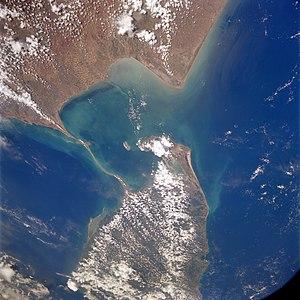
Le détroit de Palk est un détroit de l'océan Indien séparant l'État indien du Tamil Nadu de la péninsule de Jaffna, dans le Nord du Sri Lanka. Large de 64 à 137 kilomètres, il relie le golfe du Bengale au nord-est à la baie de Palk au sud-ouest, qui est séparée du golfe de Mannar par l'alignement de petites îles et de bancs de sable nommé pont d'Adam. Le détroit et la baie de Palk portent le nom de Robert Palk, gouverneur britannique de la province de Madras au XVIIIᵉ siècle.
La frontière entre l'Inde et le Sri Lanka est intégralement maritime et est située dans l'océan Indien. Auparavant toutes deux colonies de l'Empire britannique, la question s'est posé lors de l'indépendance en 1947 du Raj britannique et de Ceylan l'année suivante.